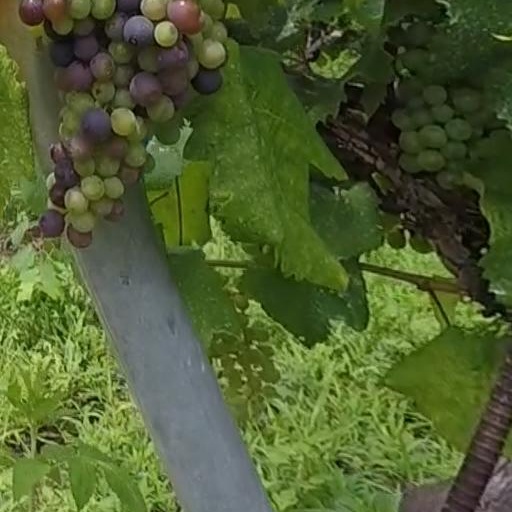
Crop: grape